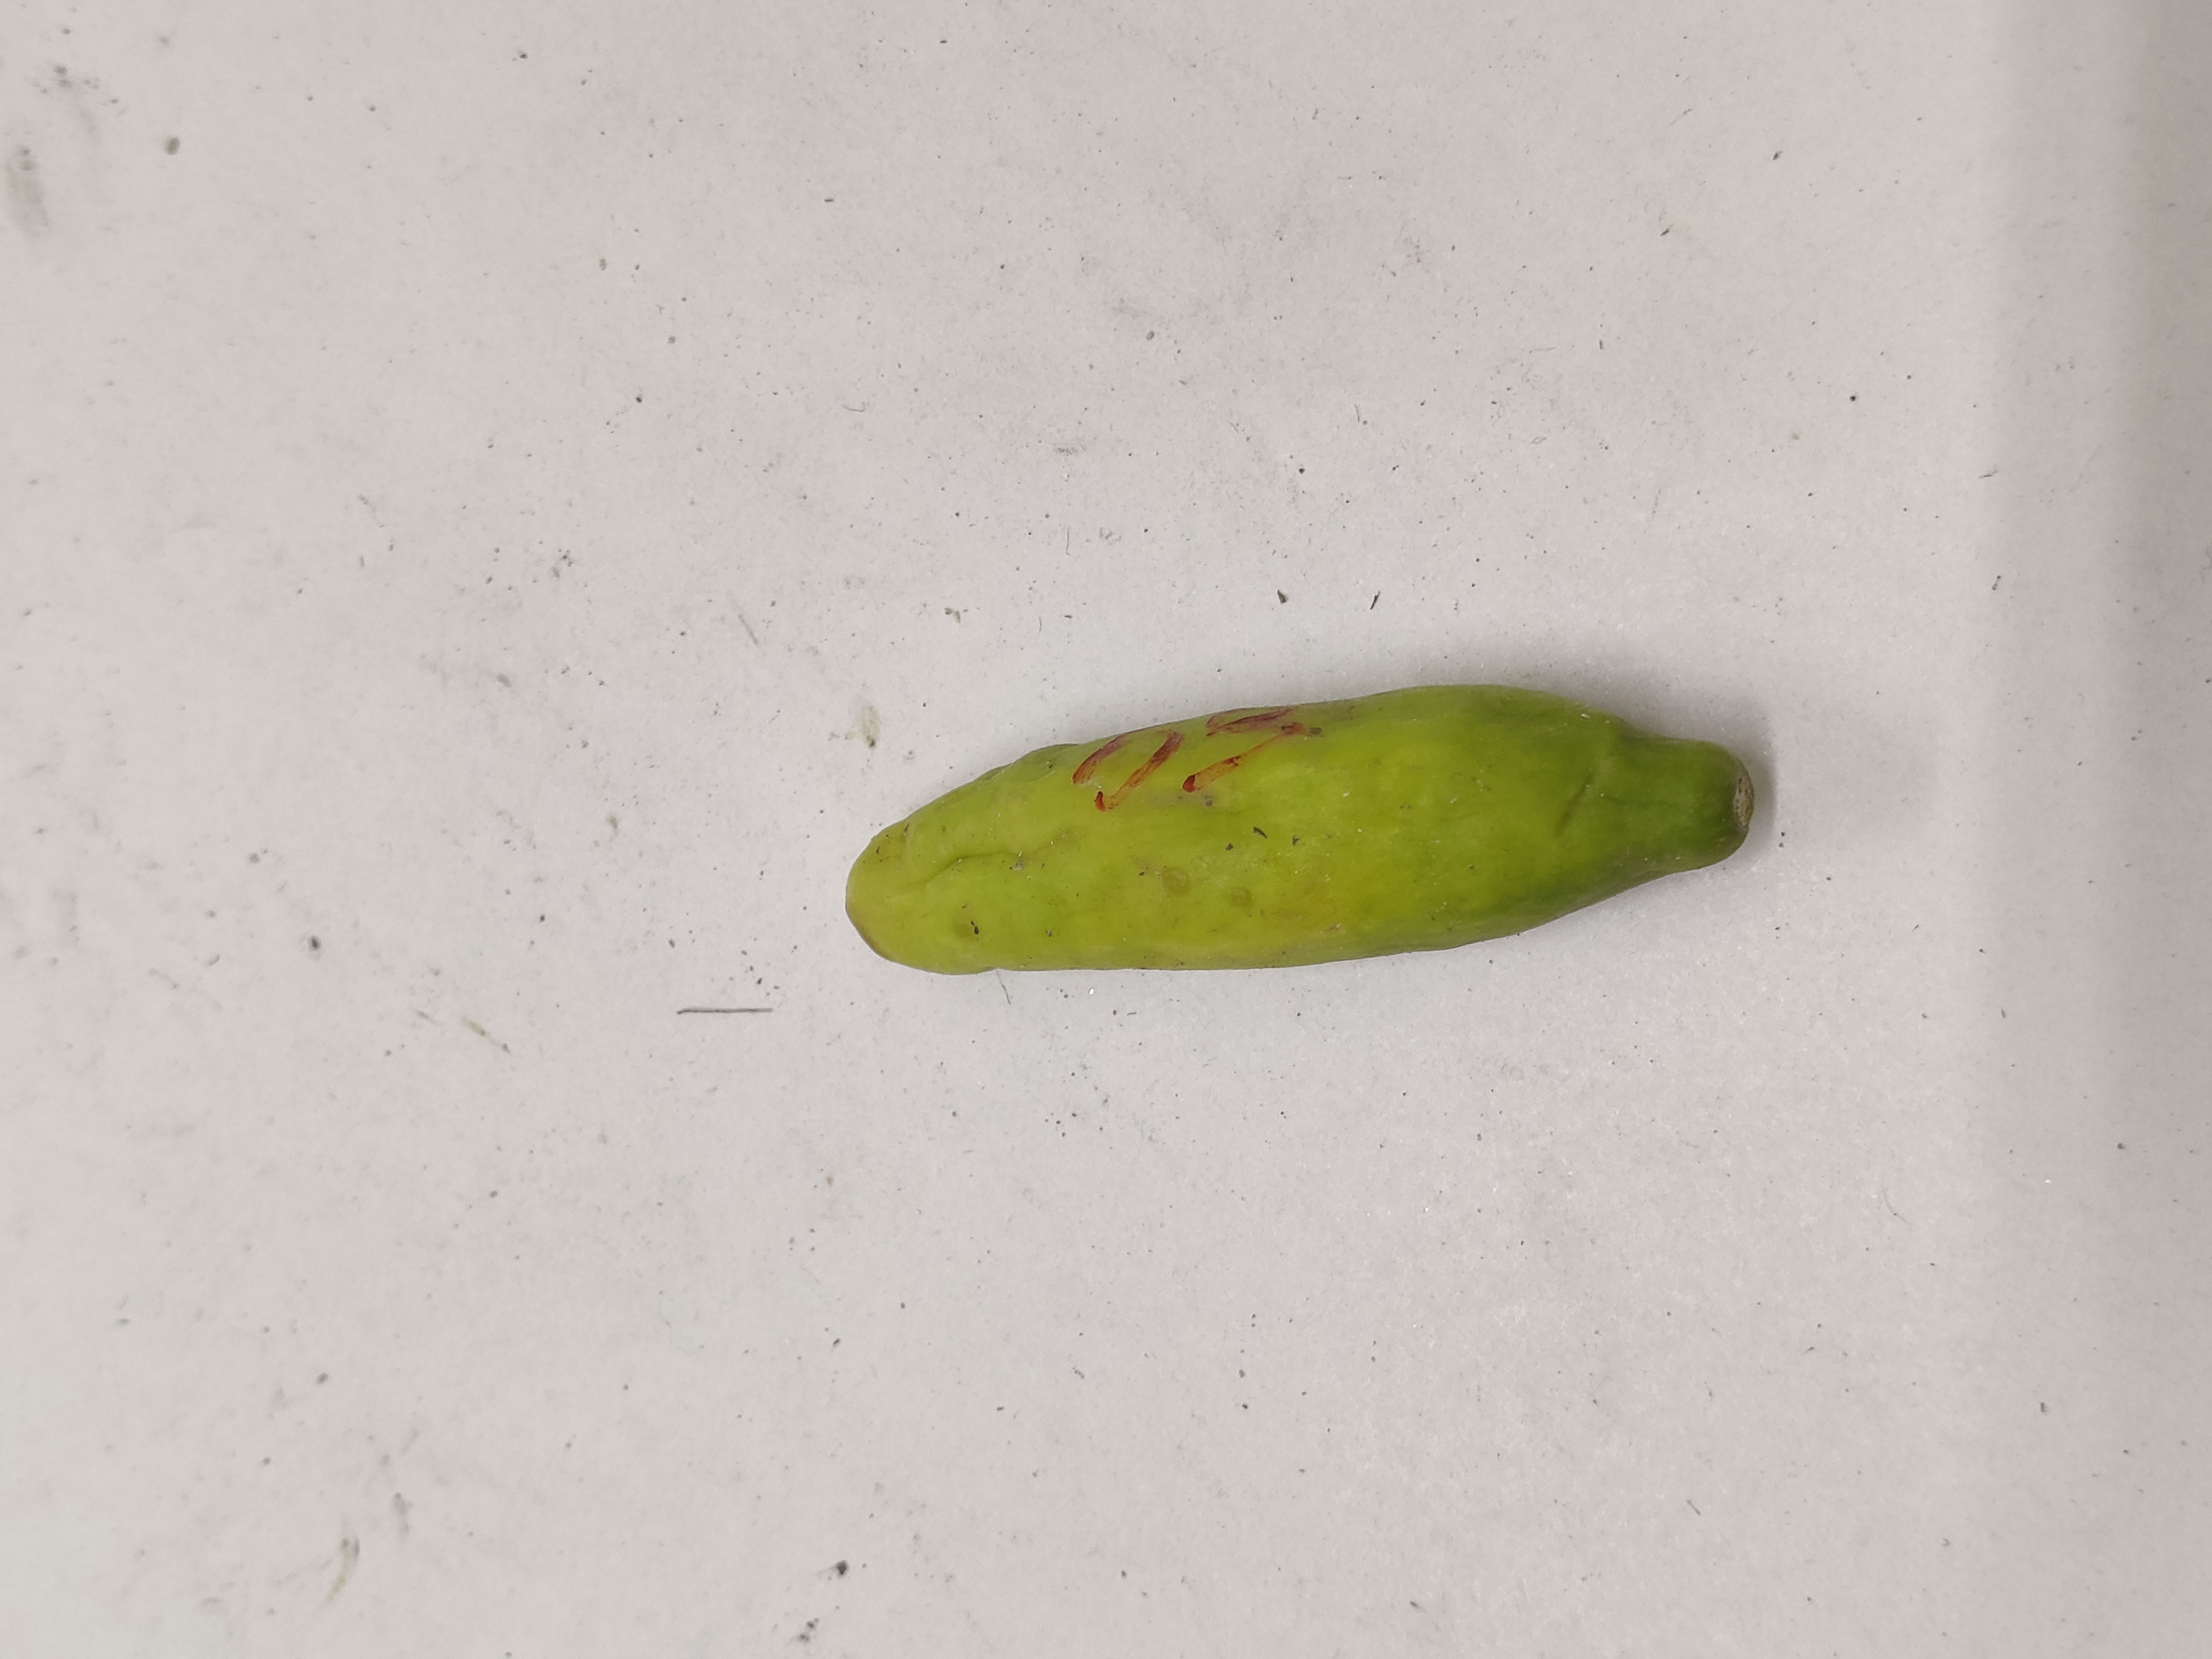
Crop: Ivy Gourd
Condition: Severely Damaged